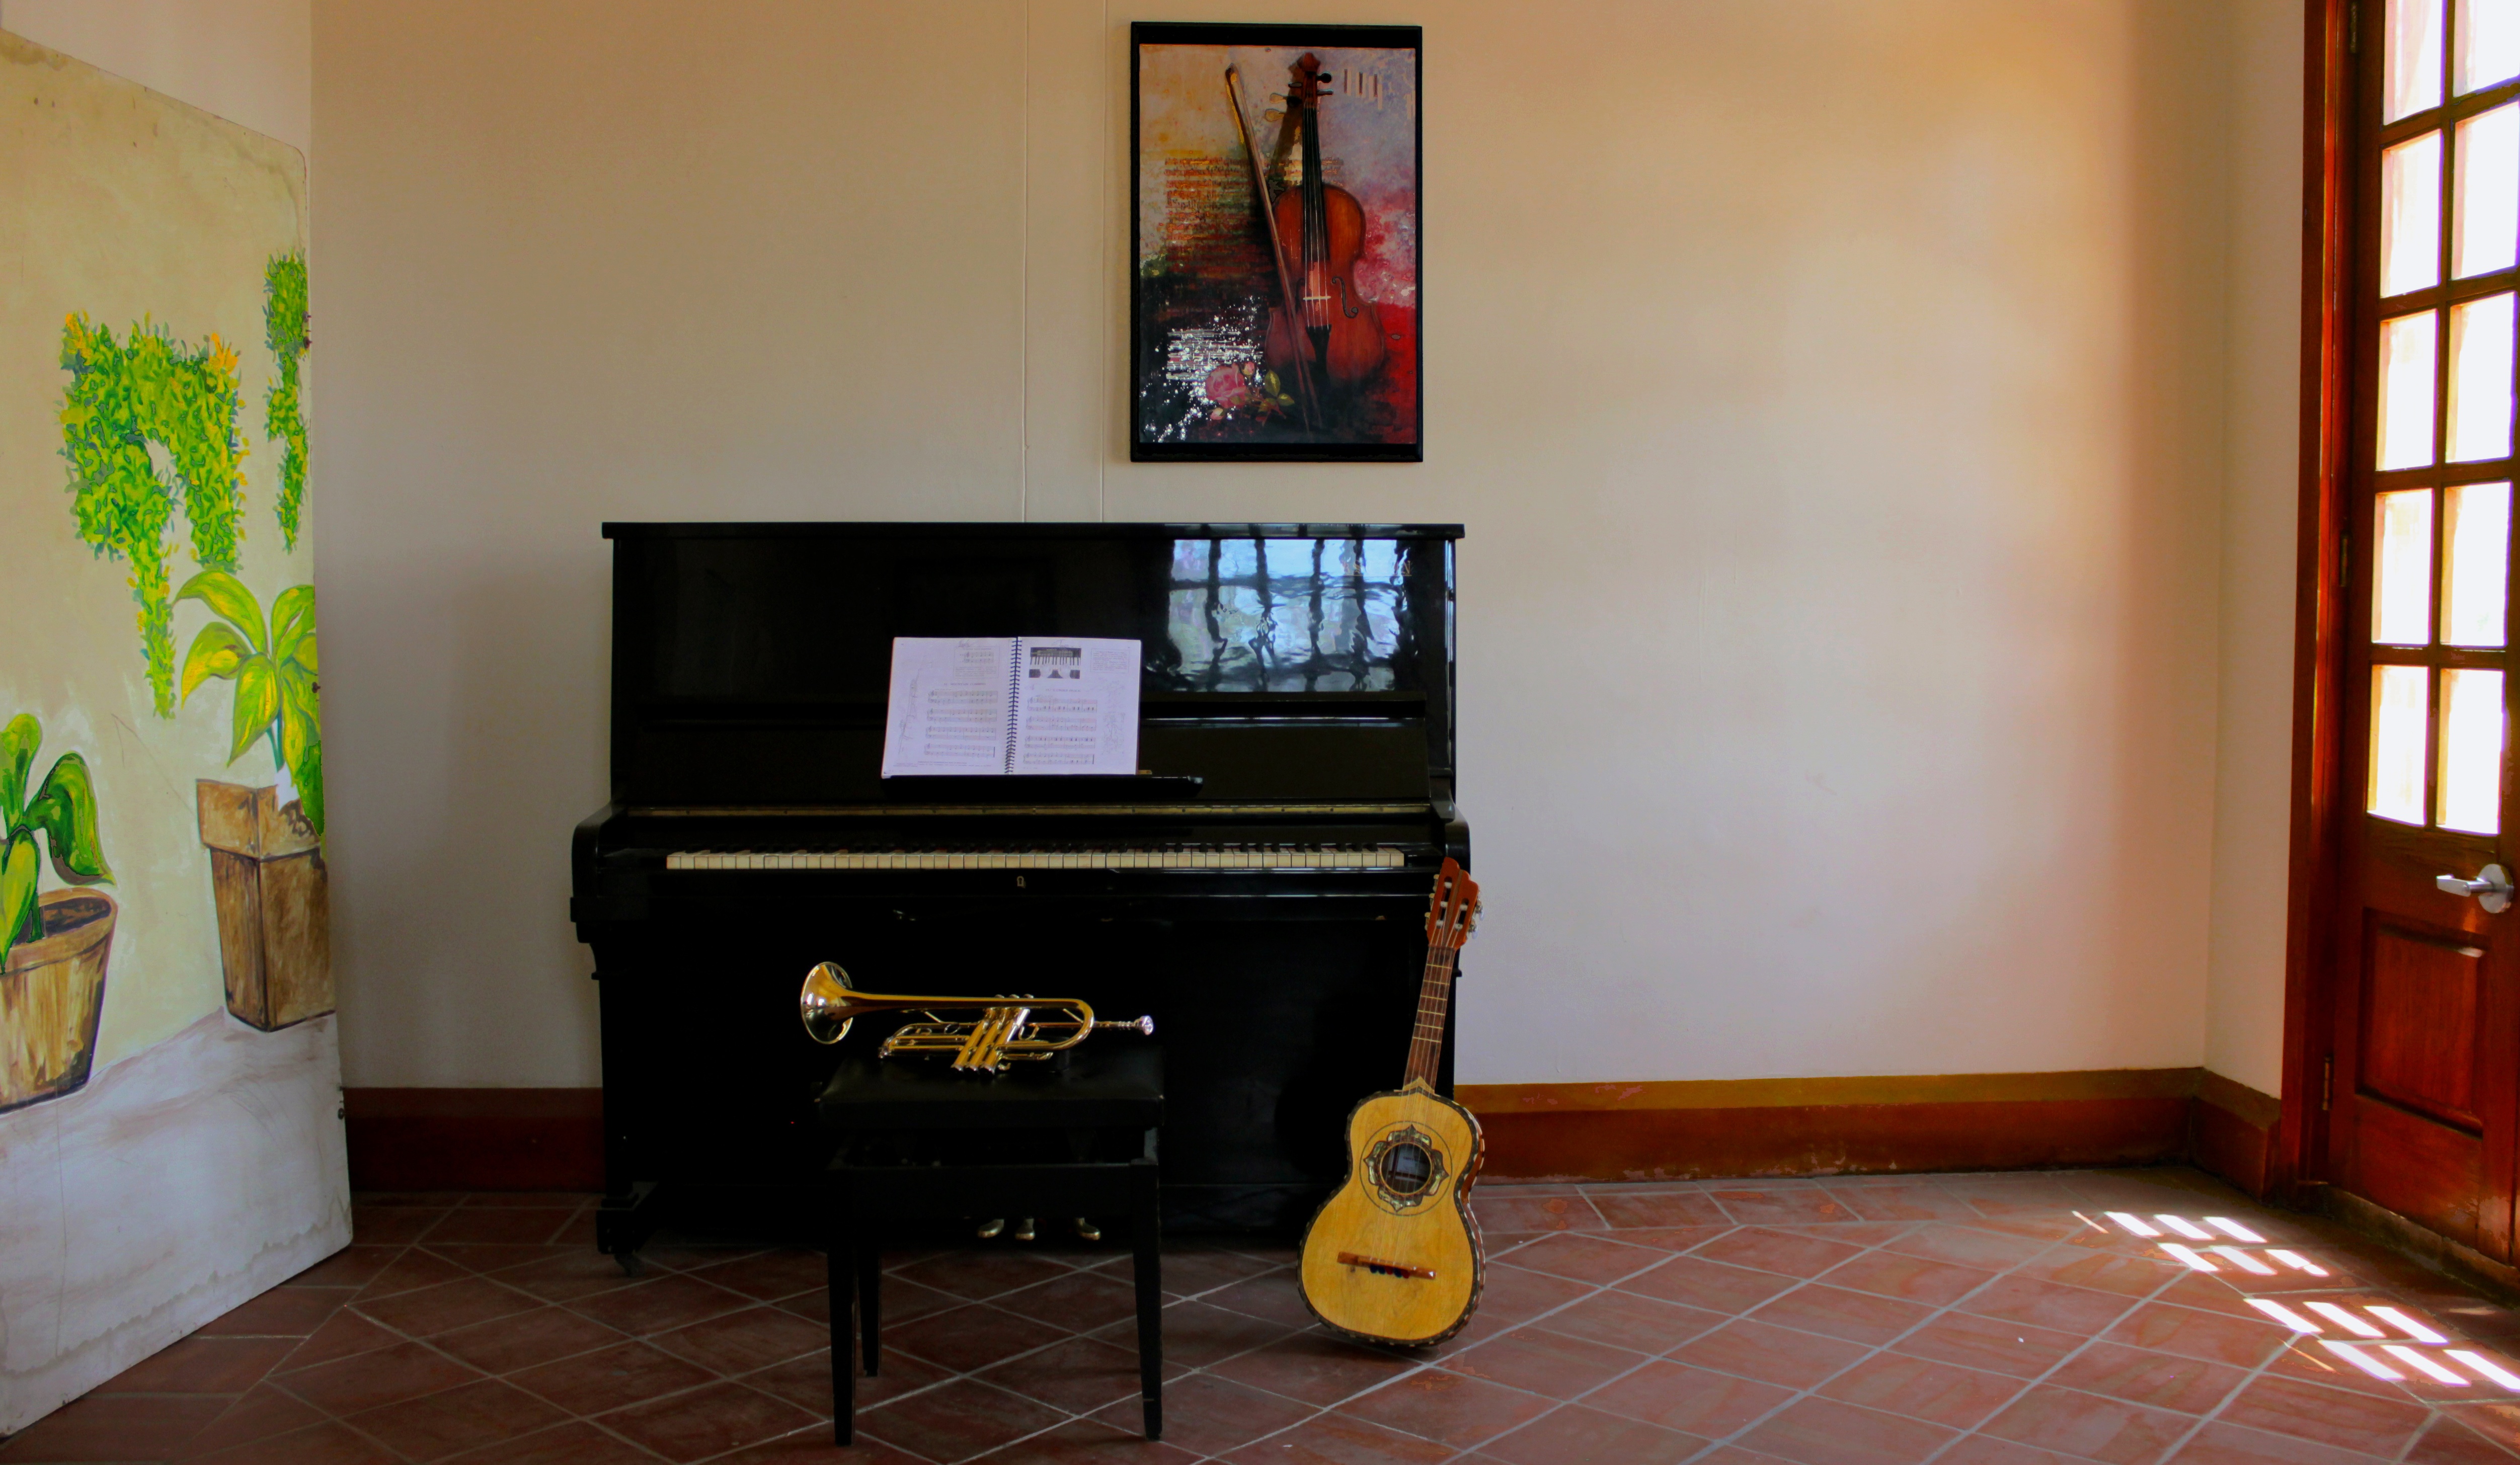
wood, house, floor, building, home, cottage, property, living room, room, apartment, interior design, hardwood, estate, real estate